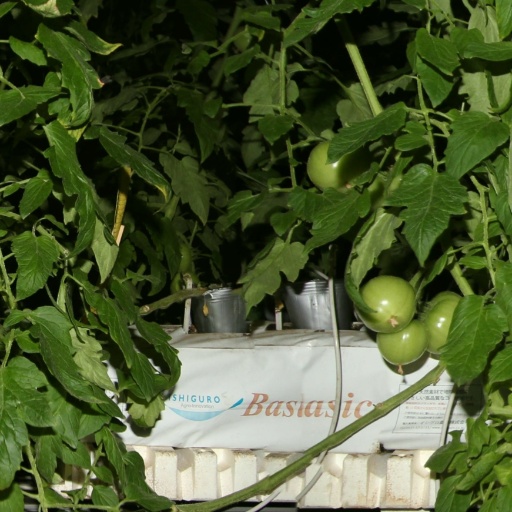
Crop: tomato